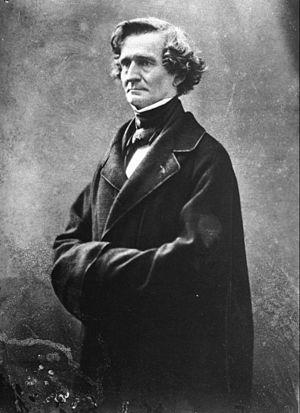
Photography de Hector Berlioz par Félix Nadar